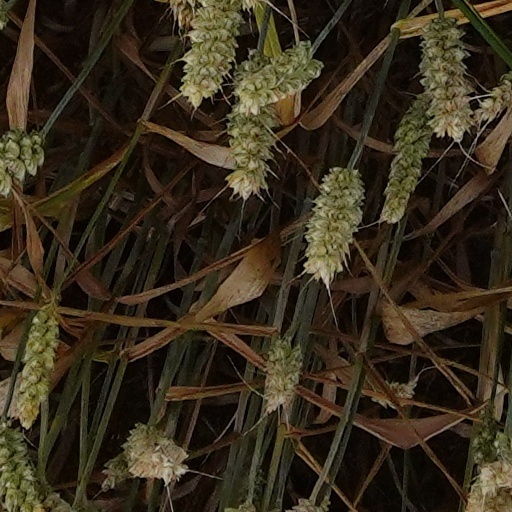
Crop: wheat